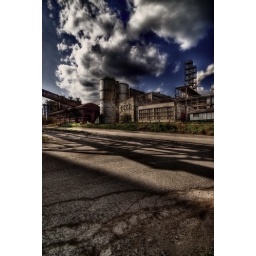
[ clouds over the plant ]